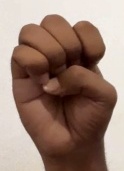
ASL sign: E